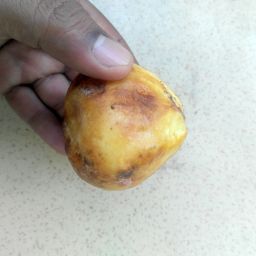
Fruit: Guava
Quality: Bad